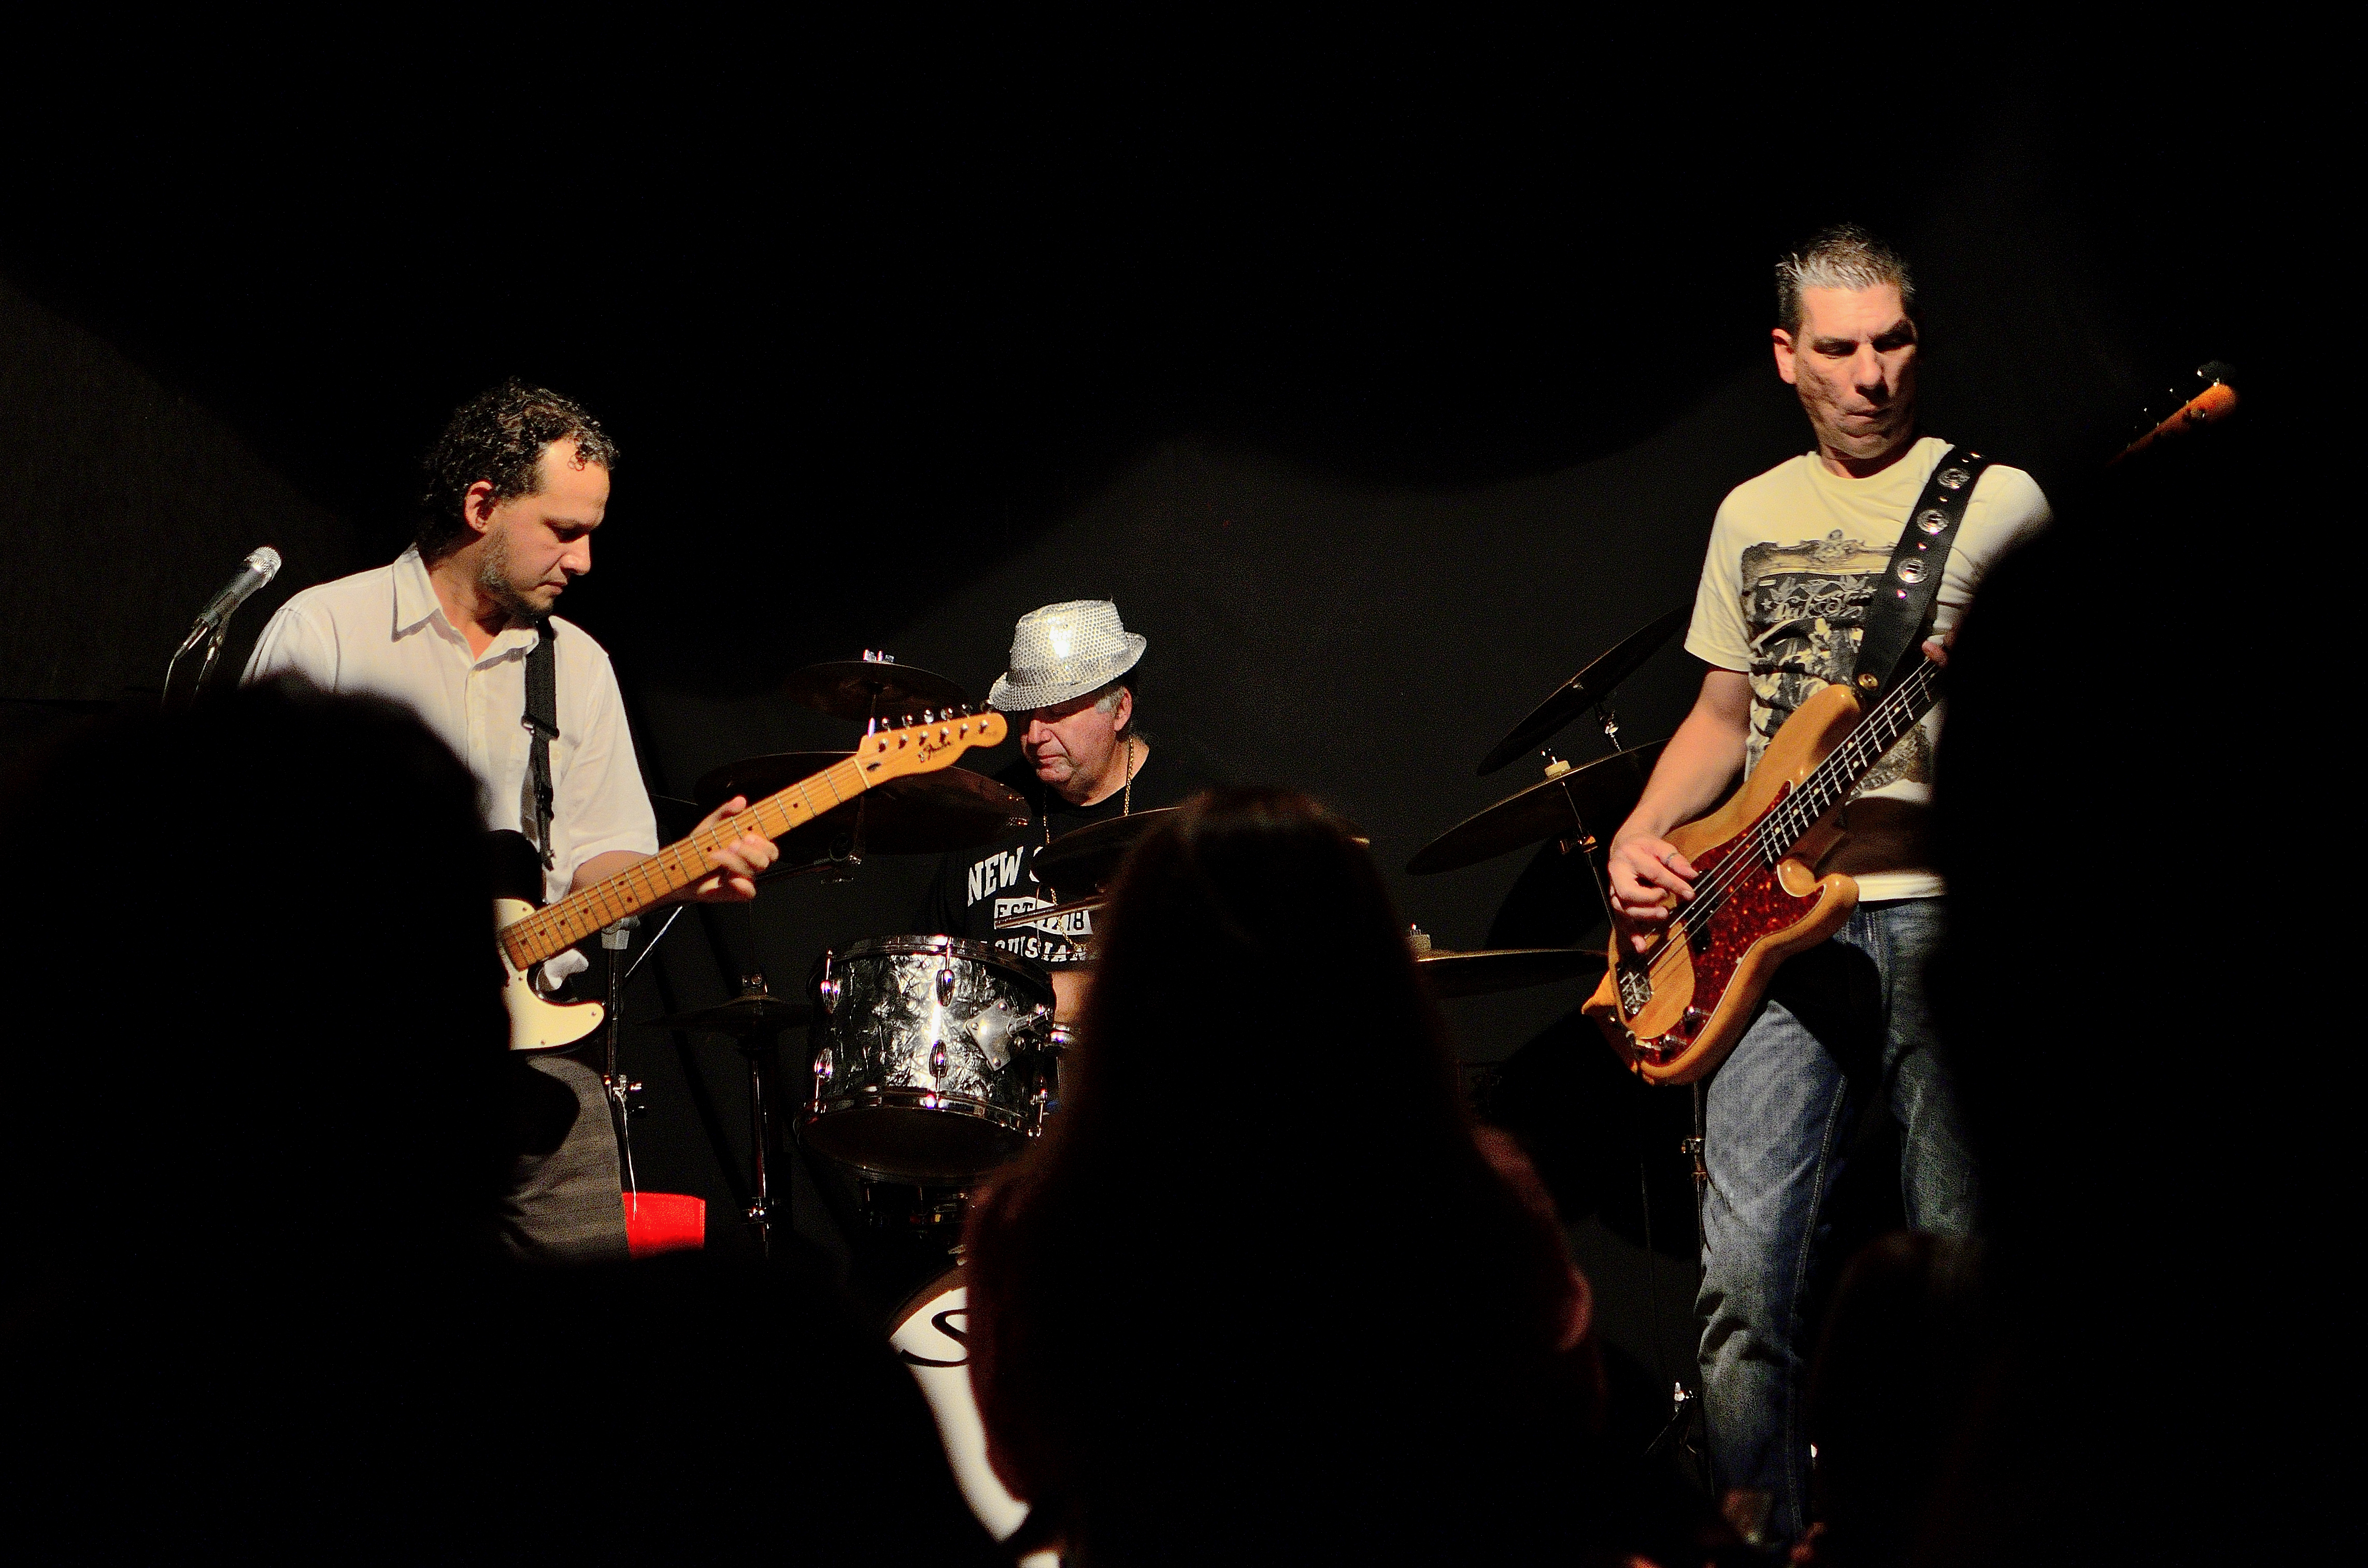
music, guitar, concert, musician, performance art, blues, stage, orchestra, performance, bassist, recital, guitarist, eldorado, musica, banda, grupo, kuarahy, 3deblues, neworleans, entertainment, performing arts, rock concert, string instrument, plucked string instruments, musical theatre